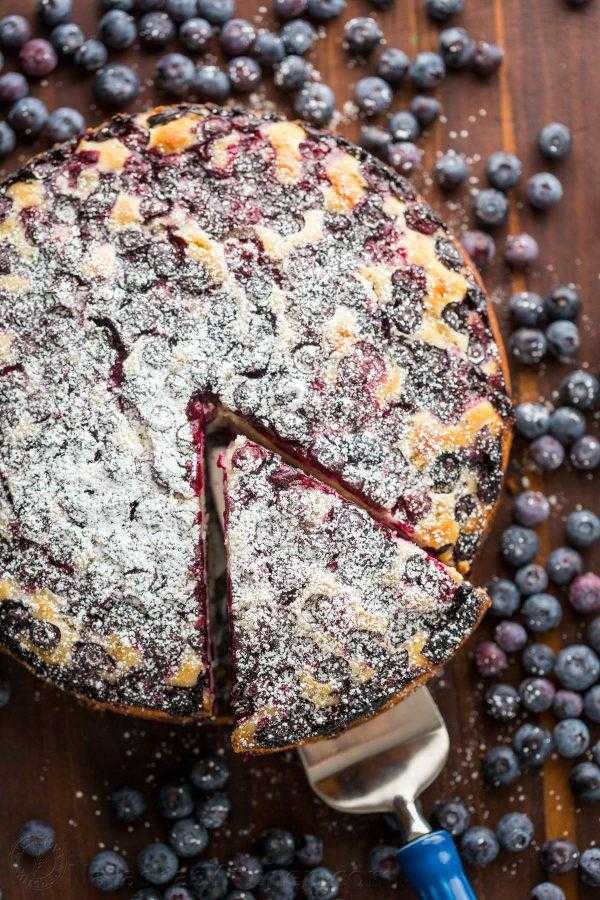
Label: Blueberry